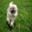
Label: dog